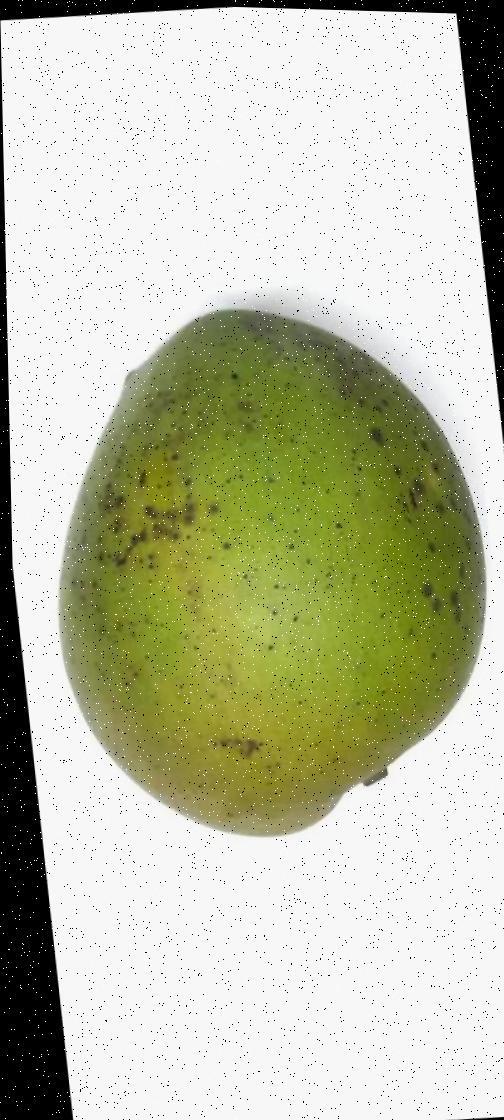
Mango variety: Harivanga